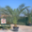
Label: palm_tree